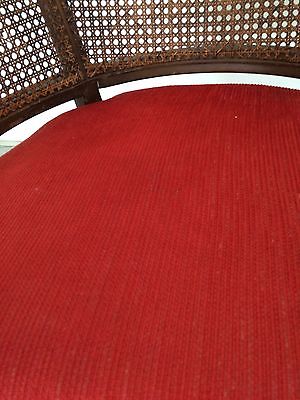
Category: chair